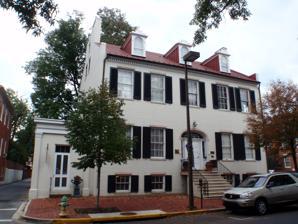
Building: Loats Female Orphan Asylum of Frederick City
Country: United States of America
Year built: 1824
Historic building in Maryland, United States United States historic place Loats Female Orphan Asylum of Frederick City U.S. National Register of Historic Places Show map of Maryland Show map of the United States Location 24 E. Church St., Frederick, Maryland Coordinates 39°24′54″N 77°24′34″W / 39.41500°N 77.40944°W / 39.41500; -77.40944 Area 1 acre (0.40 ha) Built 1824 ( 1824 ) Architectural style Federal NRHP reference No. 72000580 Added to NRHP October 10, 1972 Loats Female Orphan Asylum of Frederick City is a historic home and former orphanage building located at Frederick , Frederick County, Maryland . It is an imposing 2 + 1 ⁄ 2 -story Federal Flemish bond brick mansion with a sloping gable roof.  The small addition on the east end of the house served as an office for the original owner, John Baltzell, M.D. (1774–1854).  The house's third owner, John Loats (first president of the Frederick and Pennsylvania Line railroad , headquartered in Frederick.), established in his will of 1879, the Loats Female Orphan Asylum of Frederick City.  It currently serves as headquarters to the Historical Society of Frederick County . It was listed on the National Register of Historic Places in 1972. References